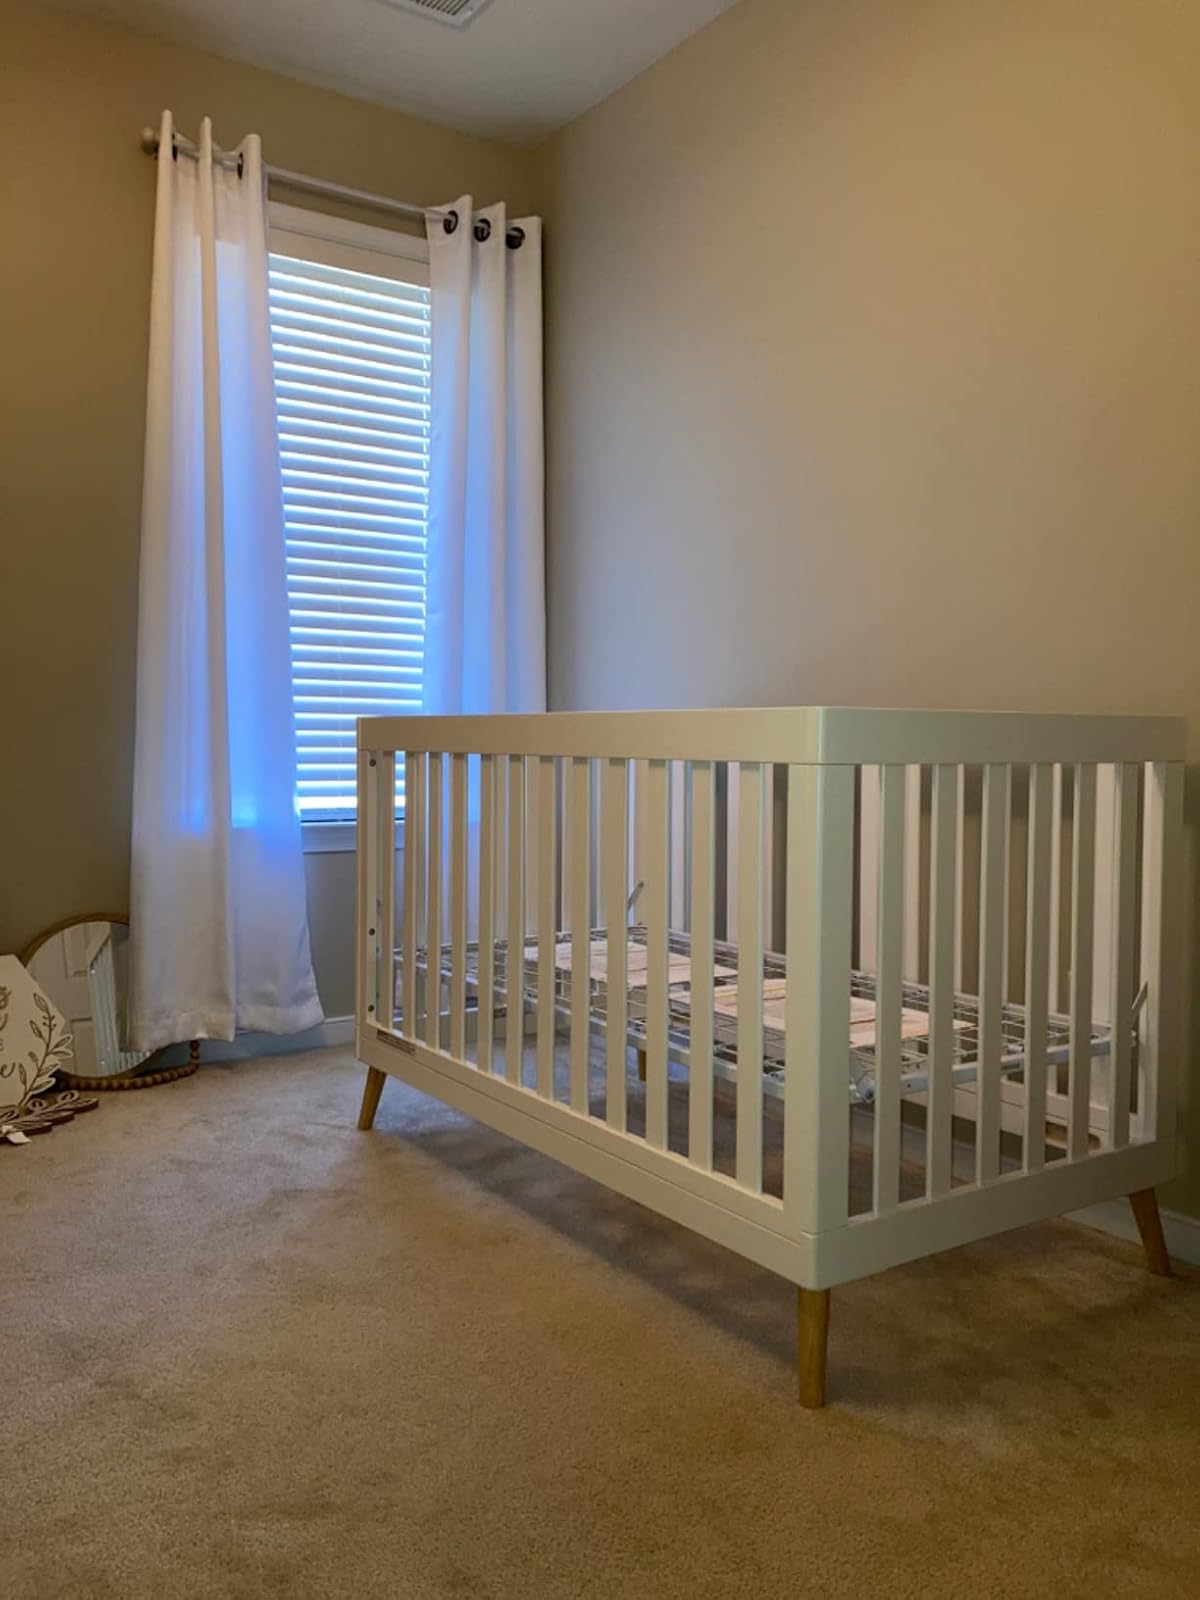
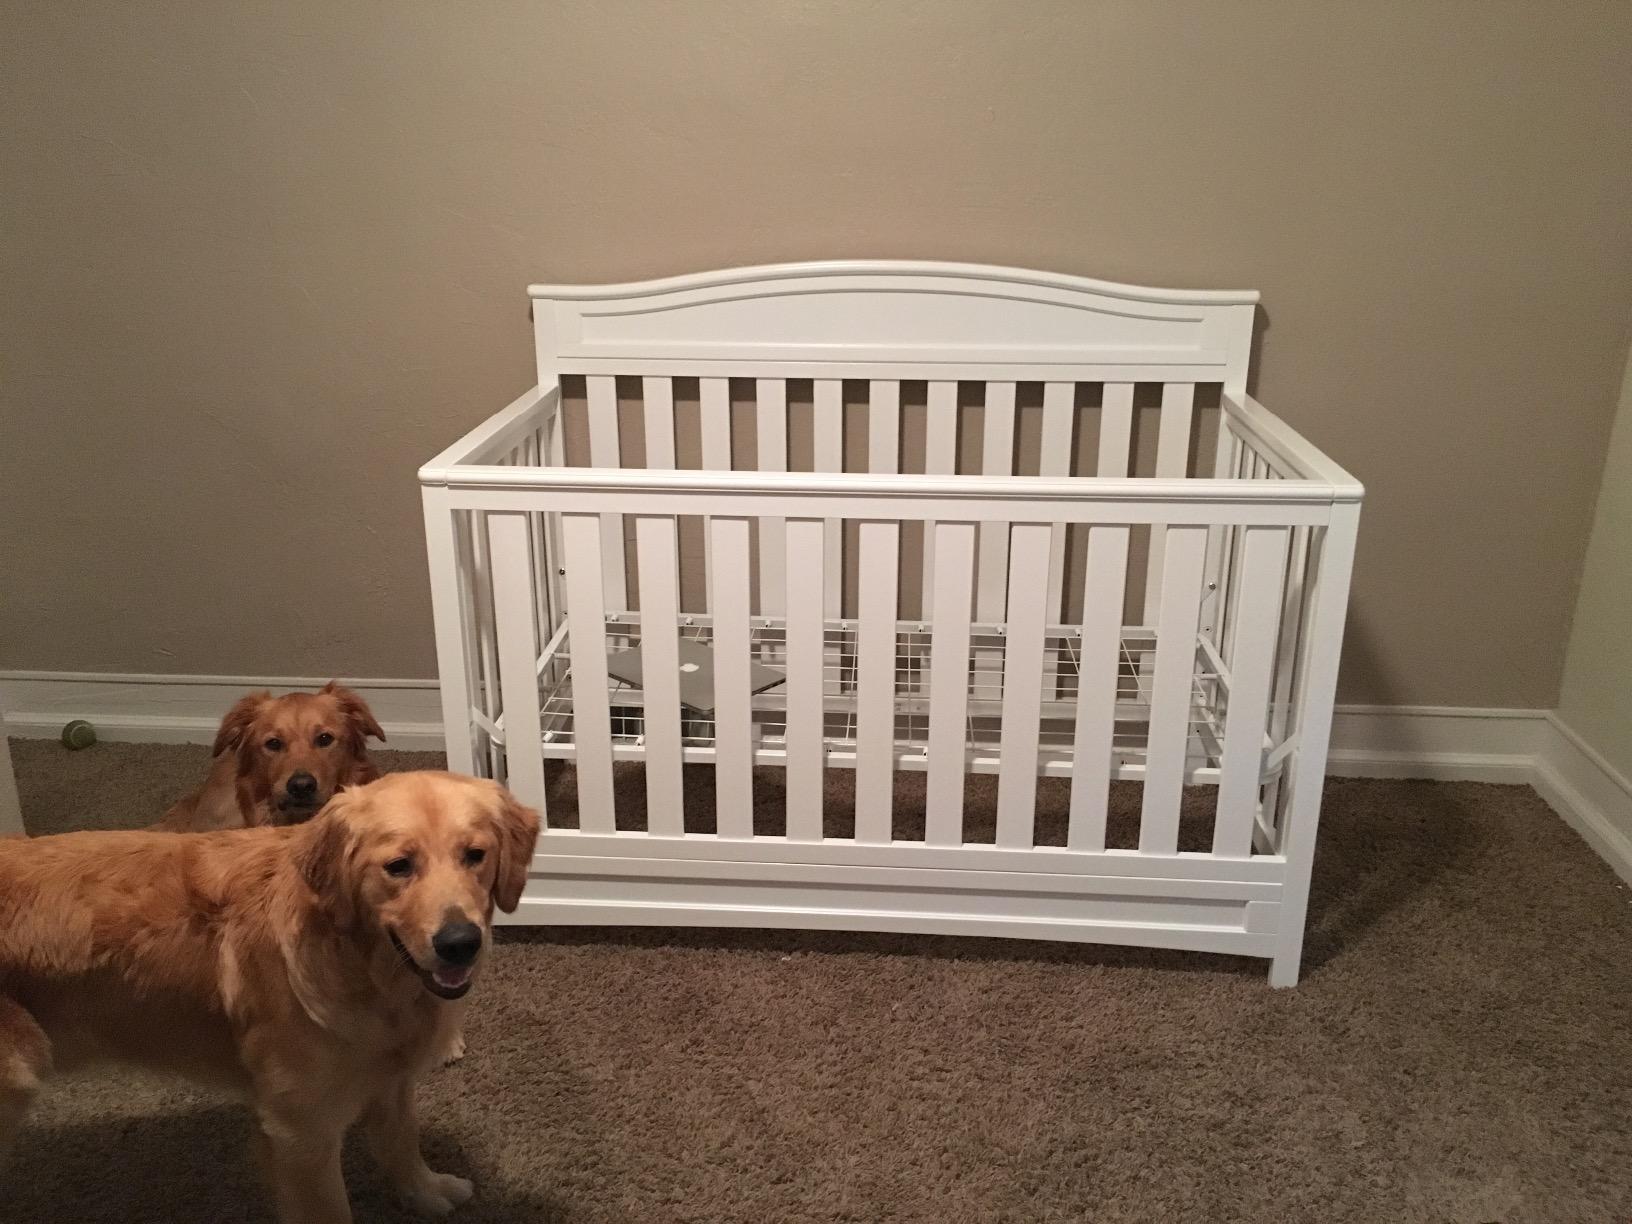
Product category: products_crib
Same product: no